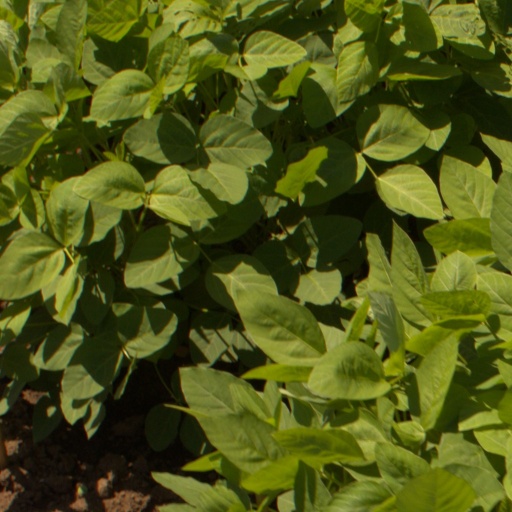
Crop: soybean